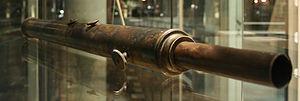
Le télégraphe optique prussien est un système de communication télégraphique entre Berlin et la Rhénanie, qui pouvait transmettre des messages administratifs et militaires au moyen de signaux optiques sur une distance de près de 550 km. La ligne télégraphique comprenait jusqu'à 62 stations télégraphiques, munies de mâts de signalisation portant chacun six bras mus par des cordes. Les stations étaient équipées de longues-vues avec lesquelles les télégraphistes lisaient les signaux spécialement codés d'une station émettrice, et ils les répétaient immédiatement à la suivante. Trois expéditions télégraphiques à Berlin, Cologne et Coblence permettaient l'accueil, le chiffrement, le déchiffrement et la délivrance des dépêches officielles. Cette installation a été rendue superflue par l'introduction du télégraphe électrique. Même si l'on ne transmet plus de message par télégraphie optique, le principe reste utilisé dans l'alphabet sémaphore, et sous une forme très simplifiée dans les signaux ferroviaires mécaniques